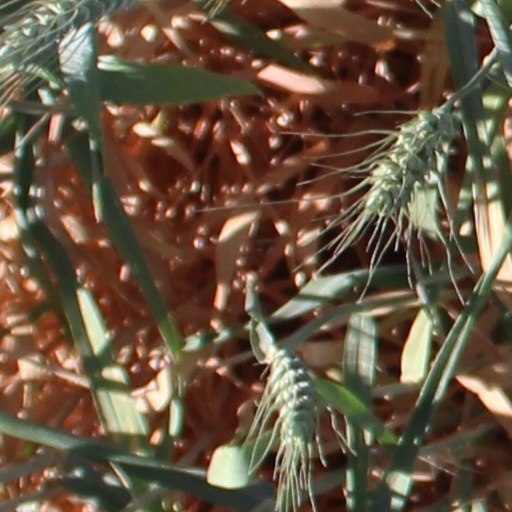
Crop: wheat